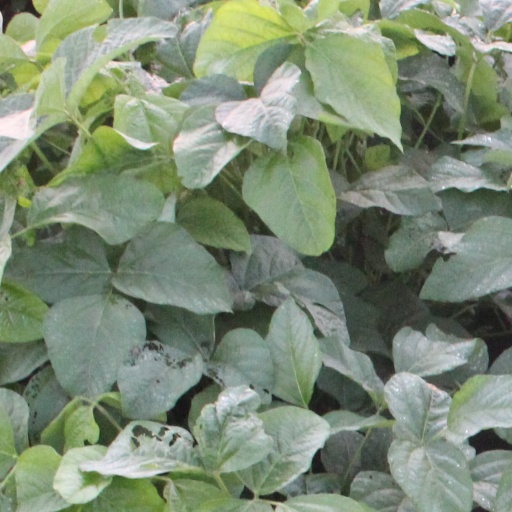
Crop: soybean